2019 United States House of Representatives elections

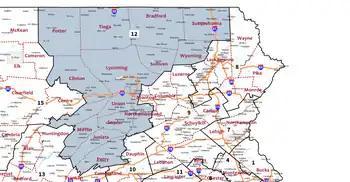

Incumbent Republican Tom Marino resigned from office on January 23, 2019 to work in the private sector. Governor Tom Wolf called for an election to be held on May 21, four months after Marino's resignation. Primary elections were not held, with nominees being chosen by each party. Republican nominee Fred Keller secured the seat from the Democratic nominee Marc Friedenberg, who was the only candidate to submit an application.